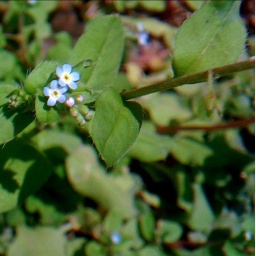
Very tiny blue flowers found in our backyard.